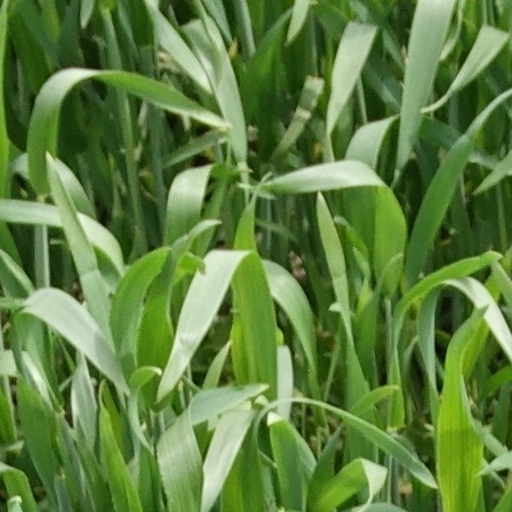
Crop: wheat